Sverre Malling

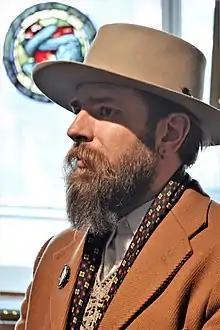
Sverre Malling in February 2020.

Sverre Malling (born 4 September 1977) is a Norwegian visual artist. His work references classical art, botany, the occult, psychedelia, folk art and children’s illustrations.